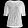
Label: T - shirt / top